Matthew T. Abruzzo

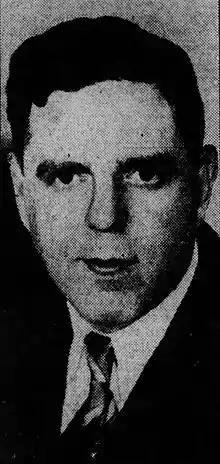

Matthew T. Abruzzo (April 30, 1889 – May 28, 1971) was a United States district judge of the United States District Court for the Eastern District of New York. He was the first Italian American to be appointed as a federal judge.